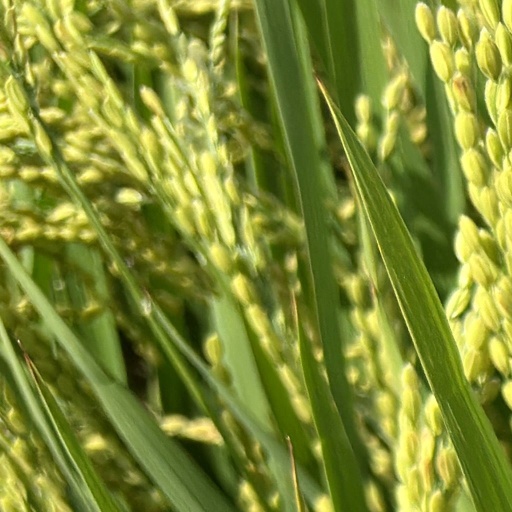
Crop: rice